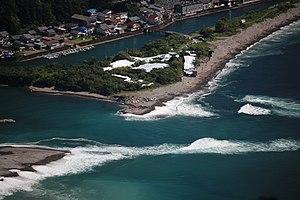
Une barre désigne à la fois un banc de sable et le phénomène hydrographique associé de sa formation. Les barres présentes sur de nombreuses côtes, estuaires ou passes sont généralement considérées comme dangereuses pour la navigation.